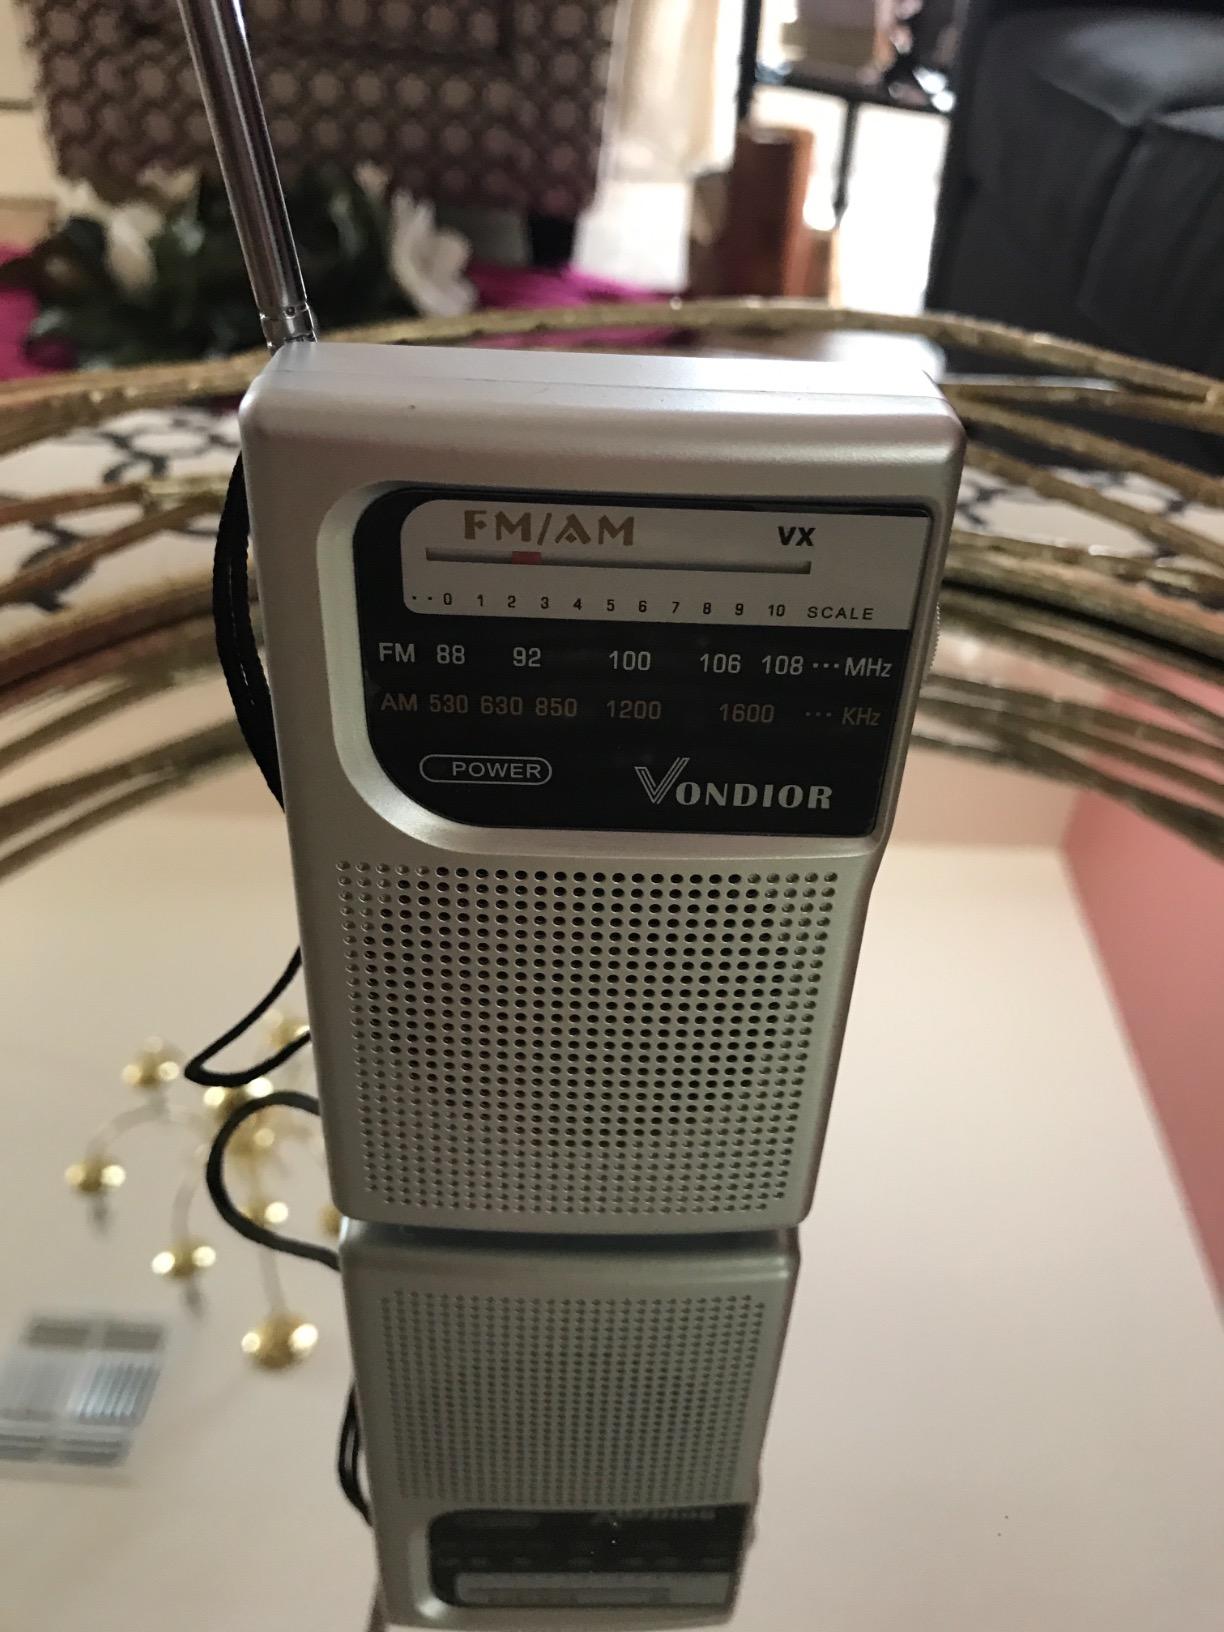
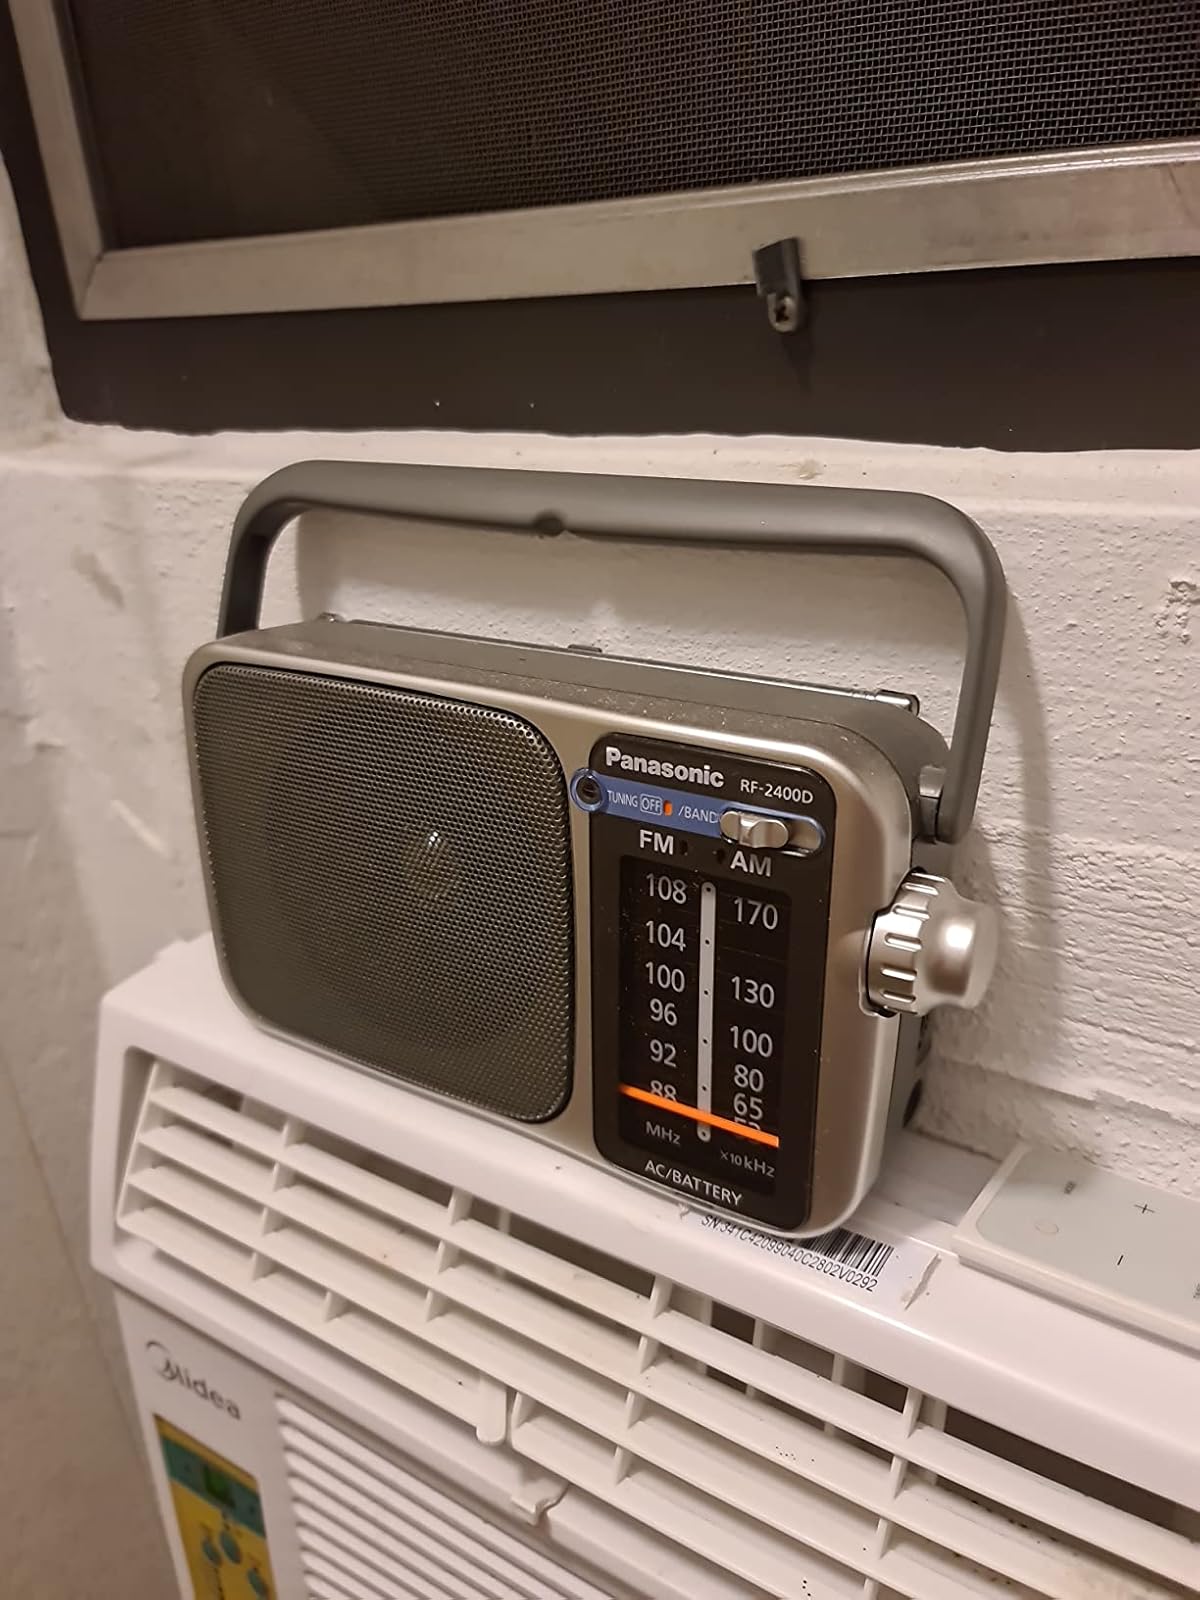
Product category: radio
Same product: no